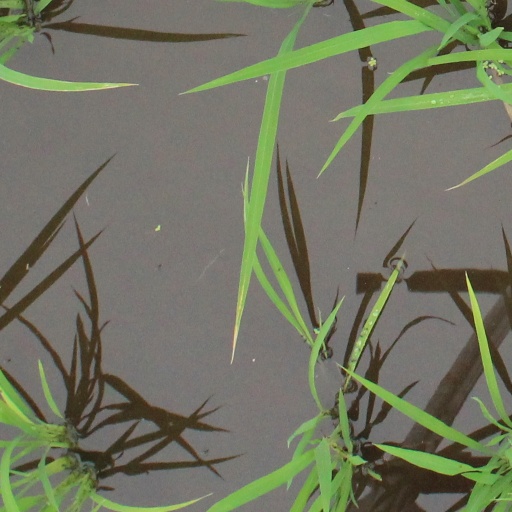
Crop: rice